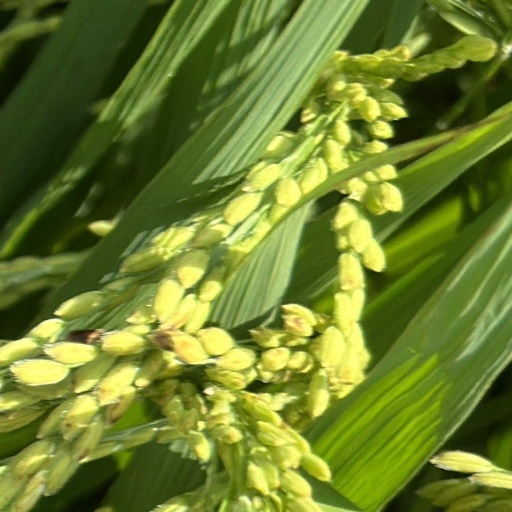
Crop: rice